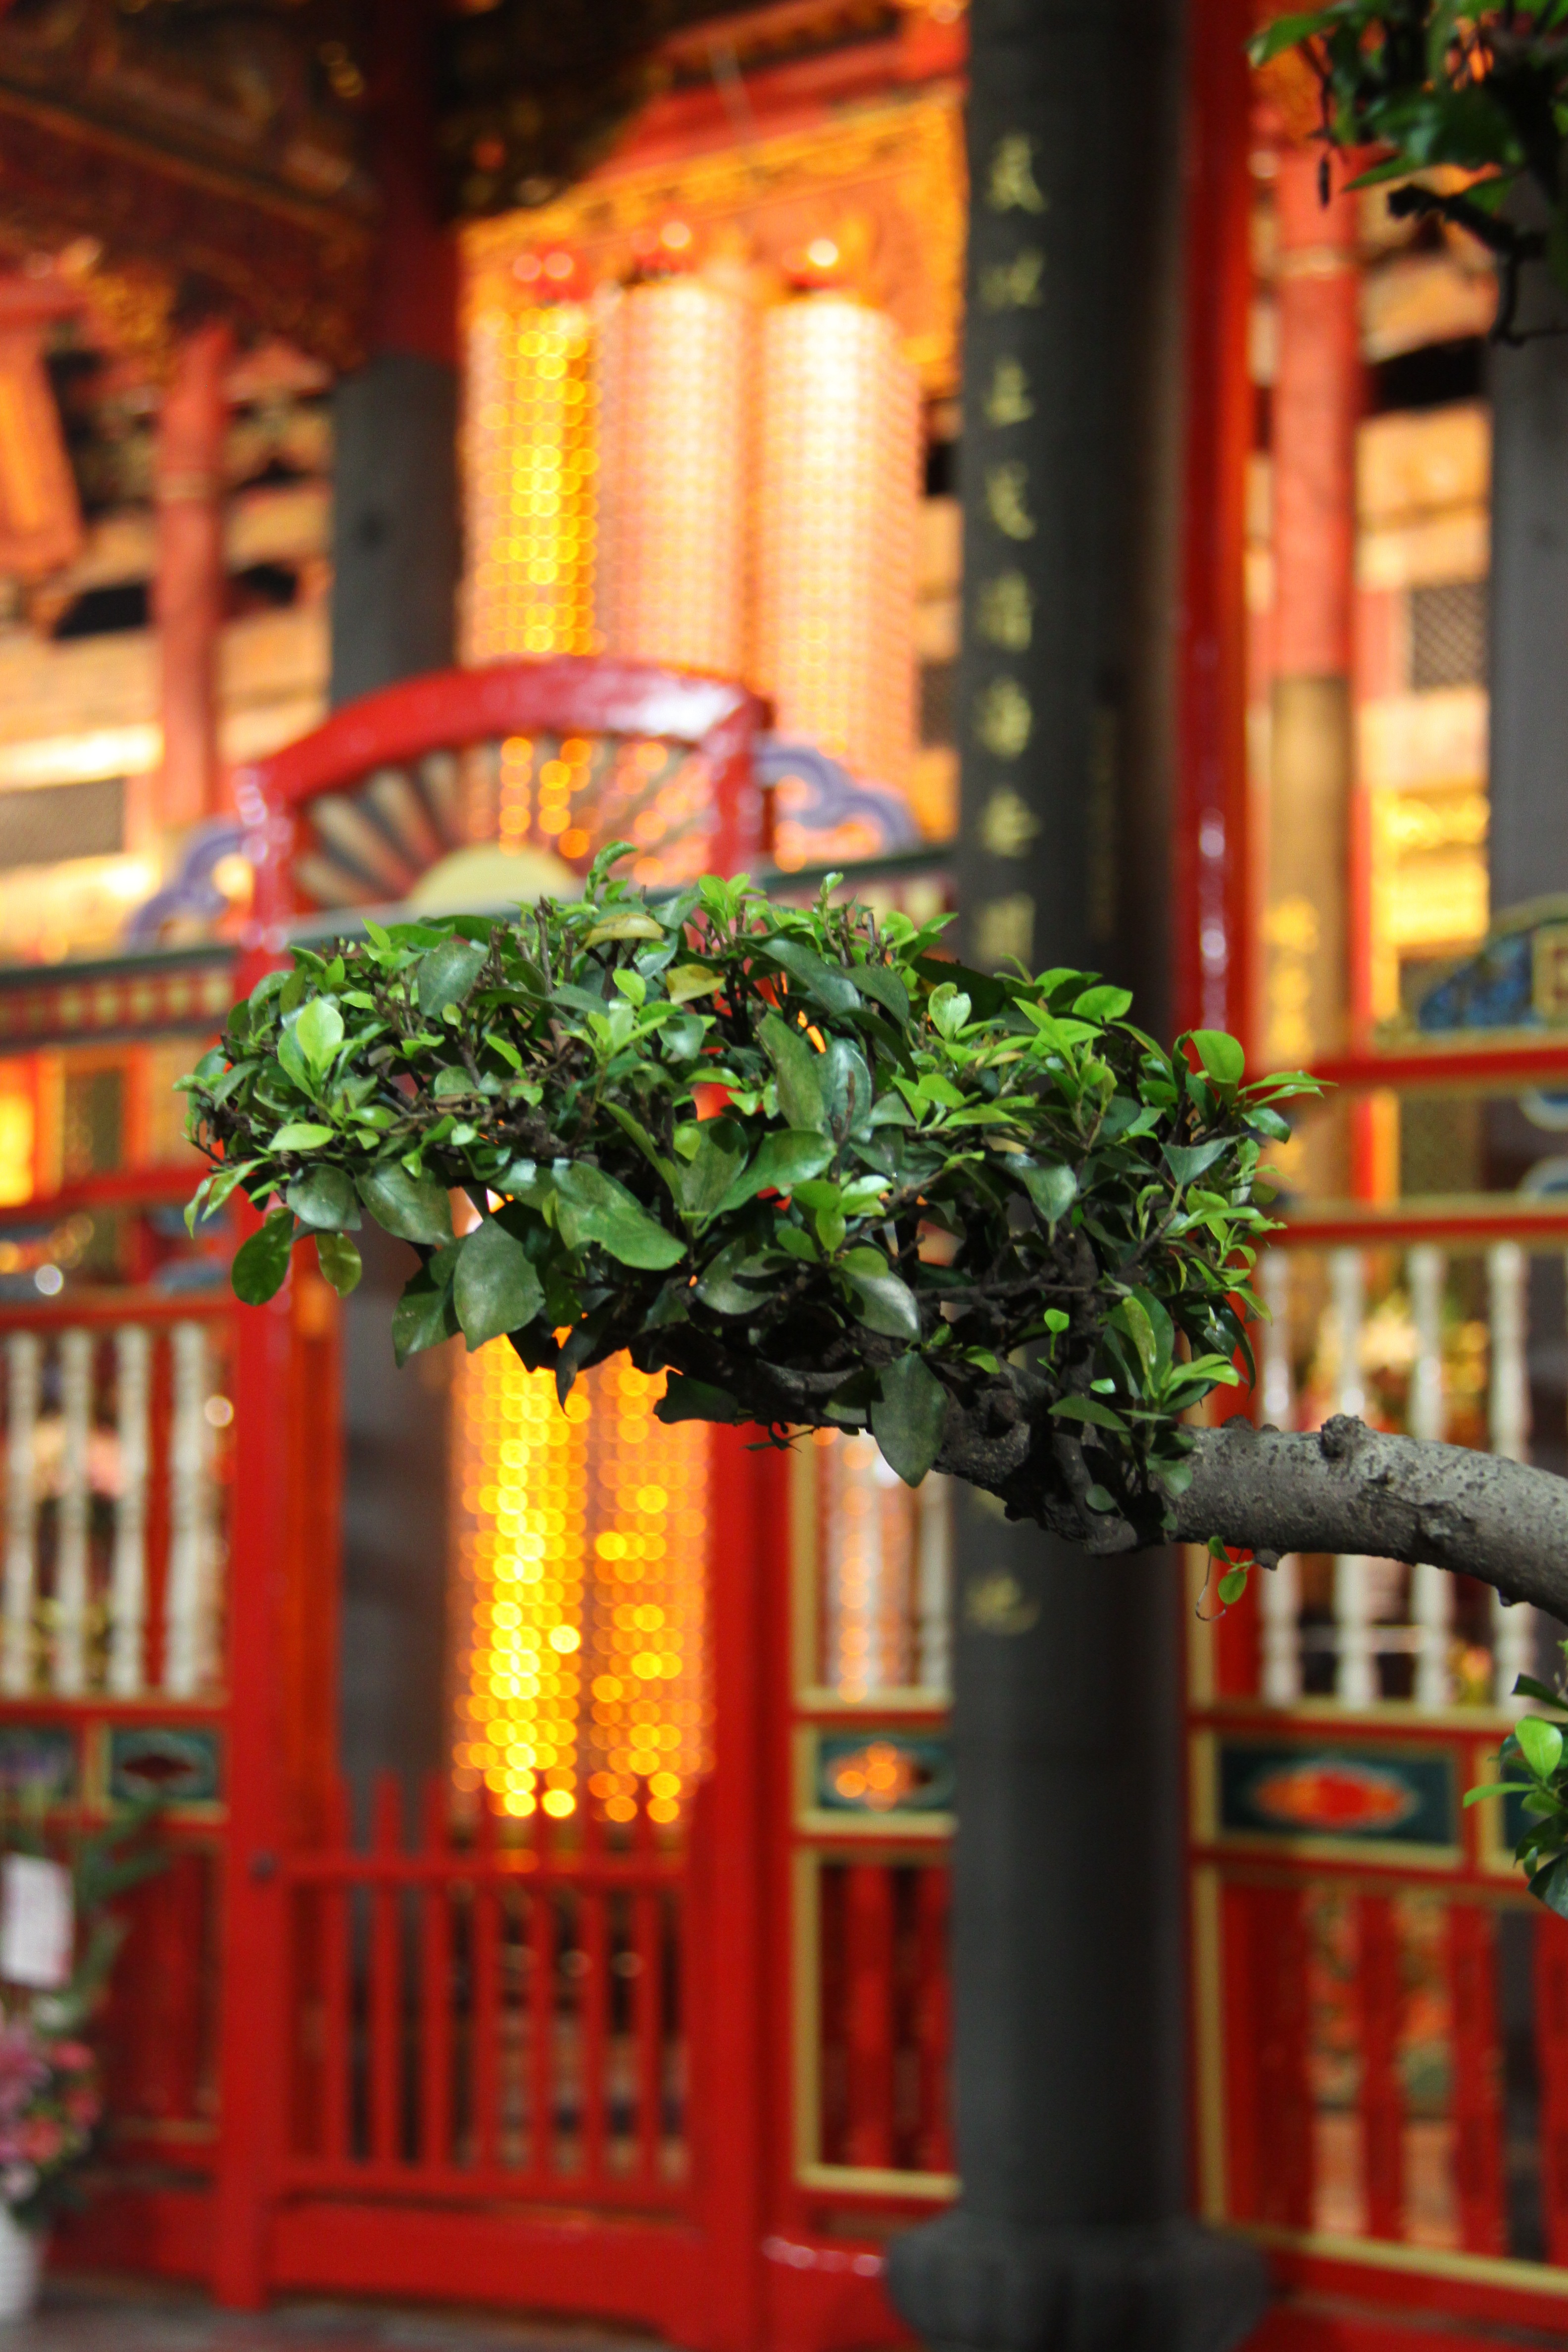
flower, restaurant, bush, red, color, buddhist, buddhism, religion, asia, christmas, interior design, temple, shrine, torii, taiwan, buddhist temple, temple complex, shinto shrine